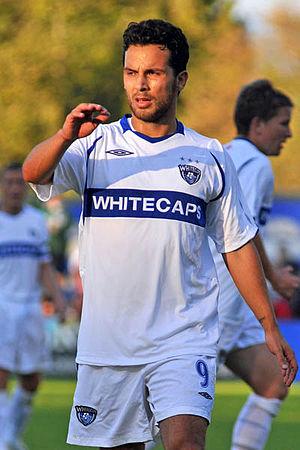
Davide Chiumiento, né le 22 novembre 1984 à Heiden, est un footballeur suisse et italien. Il évolue au poste de milieu de terrain.